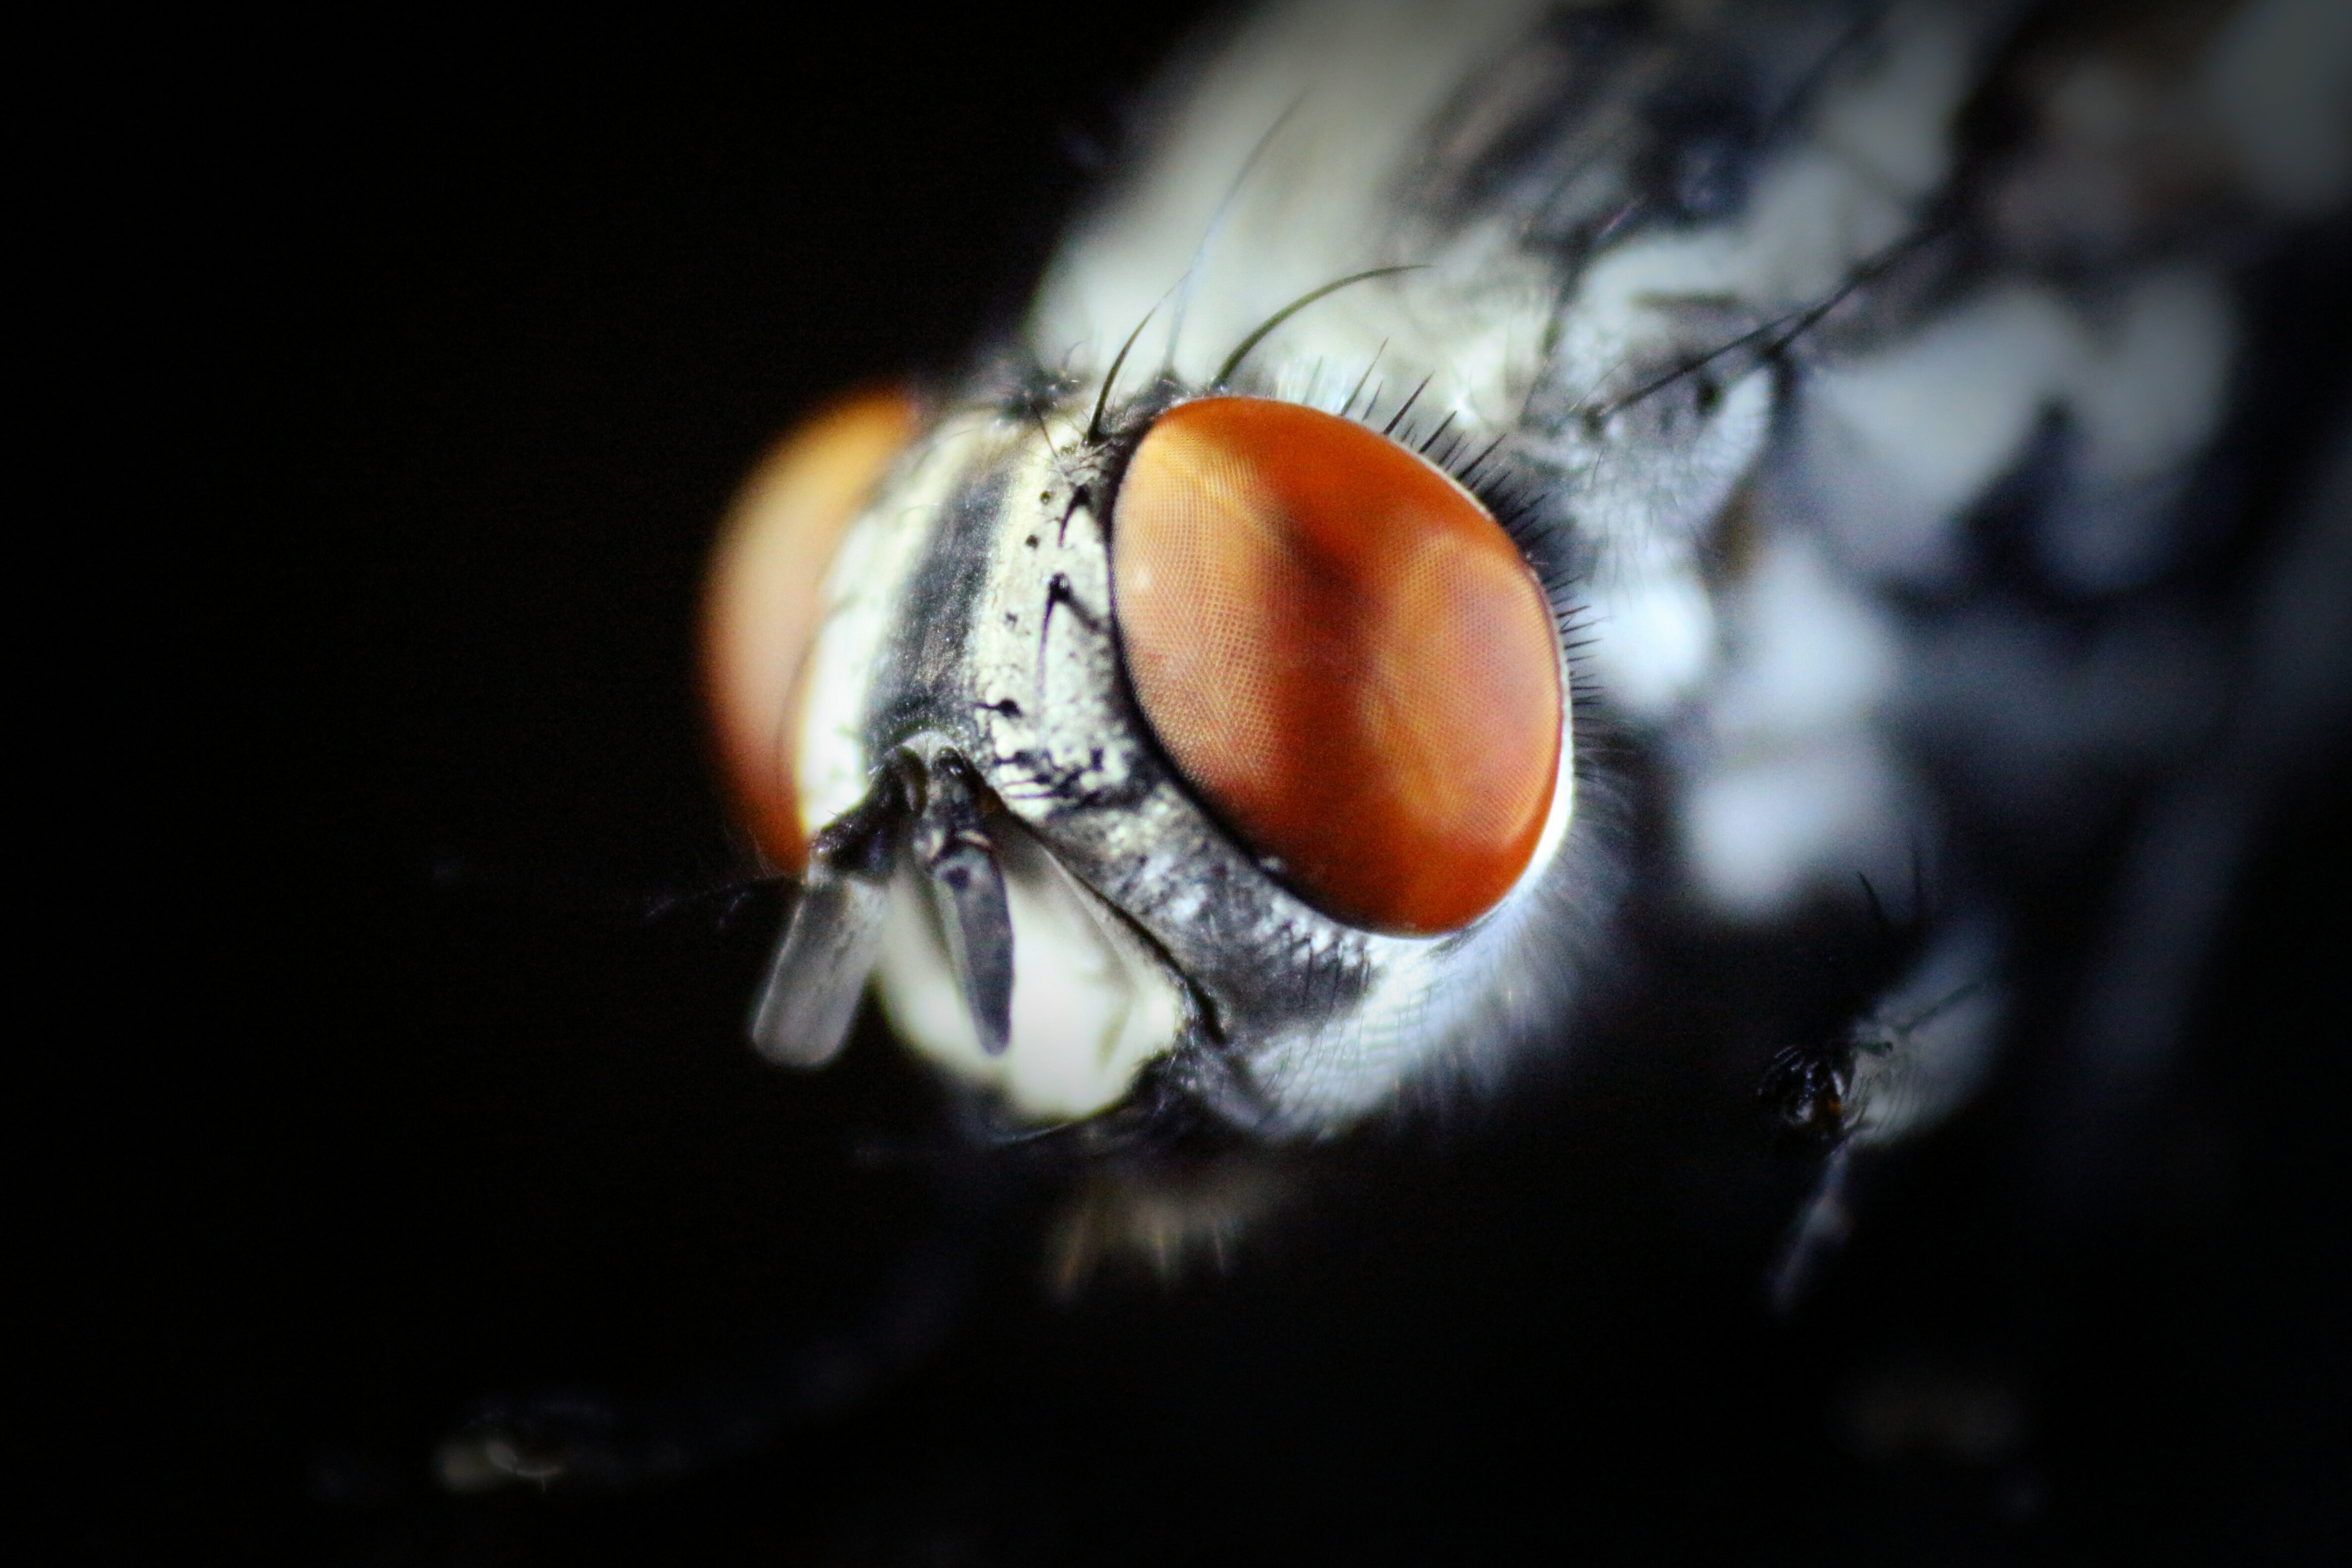
house fly, macro photography, close up, insect, eye, Drosophila melanogaster, tachinidae, organ, pest, blowflies, photography, fly, organism, invertebrate, darkness, parasite, still life photography